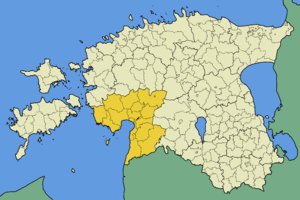
Sindi est une ville du comté de Pärnu en Estonie.